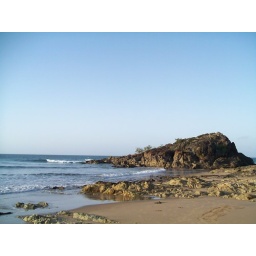
Personal beach in Agnes water